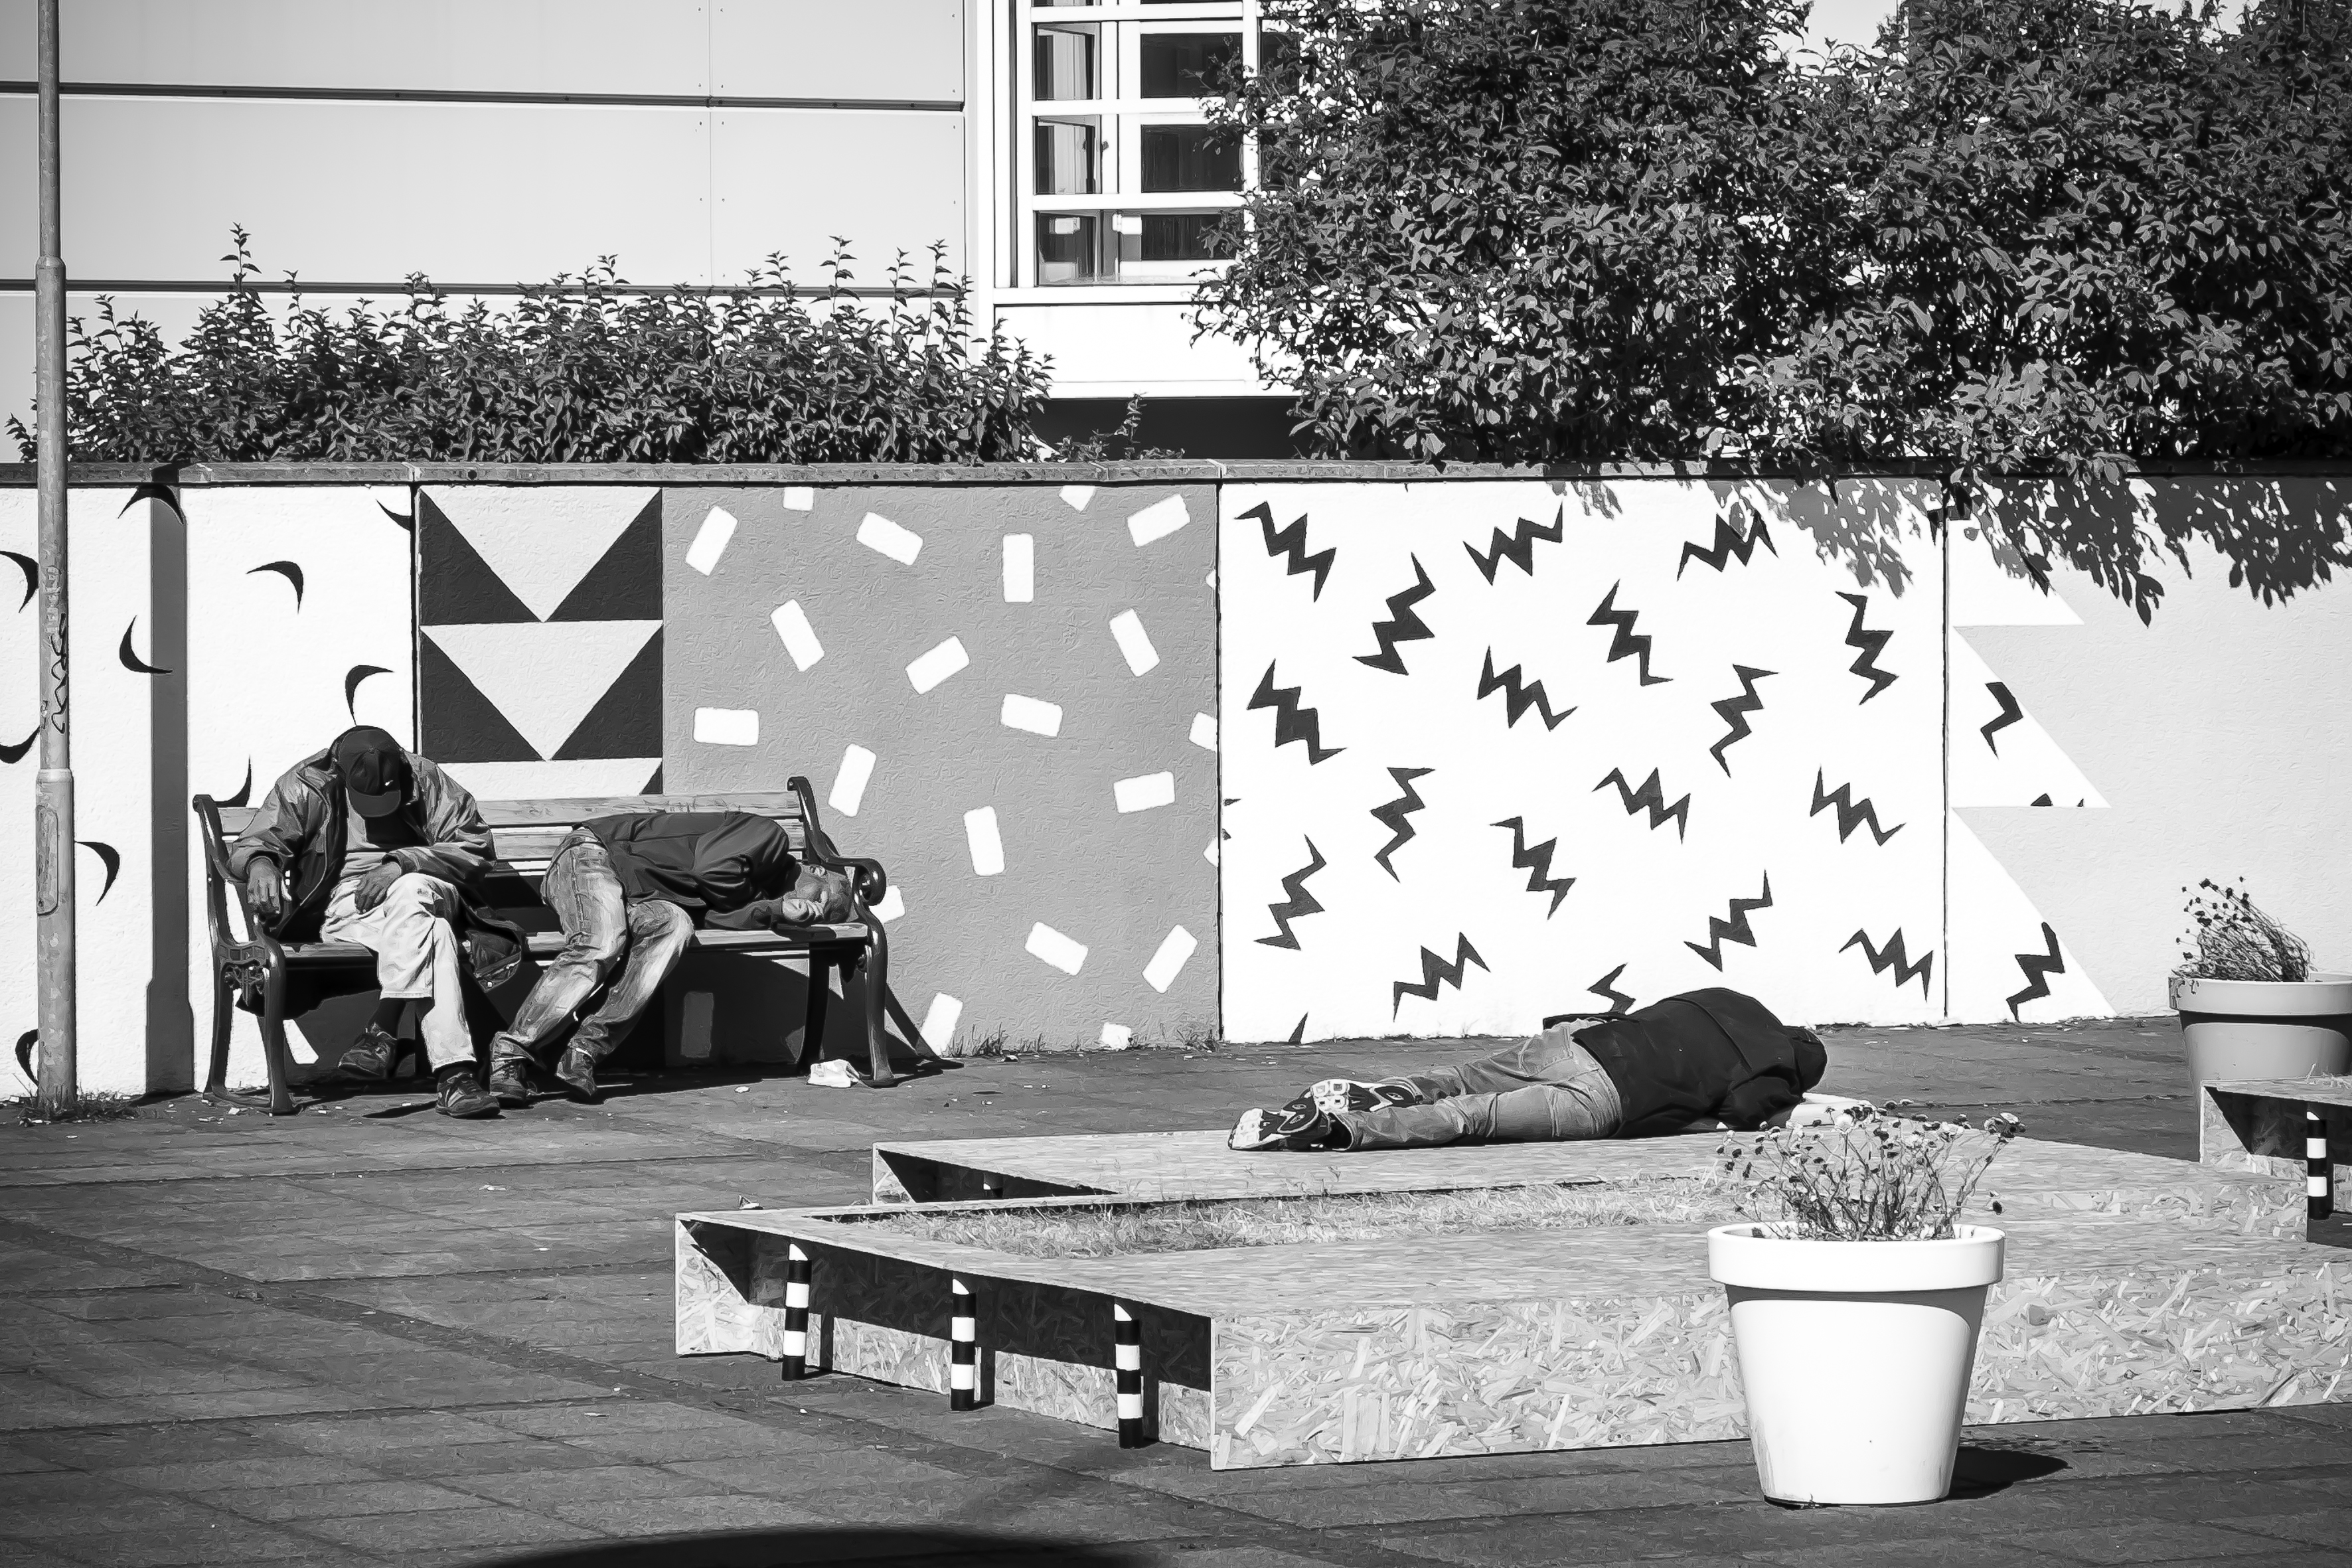
black and white, road, white, street, photography, home, urban, wall, travel, fujifilm, iceland, black, monochrome, bw, blackandwhite, blackwhite, is, design, ngc, photograph, image, fuji, shape, fujixt1, fujix, noireblanc, monochrome photography